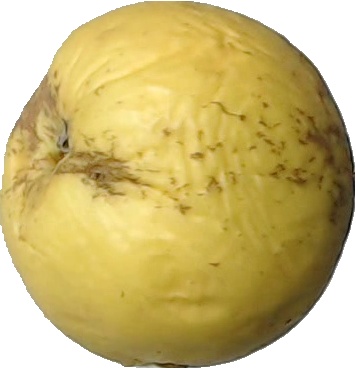
Label: apple_golden_1